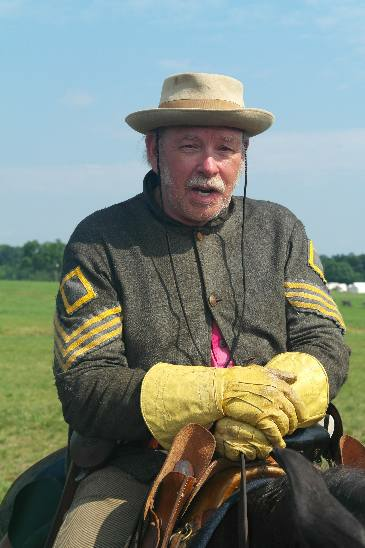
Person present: Yes